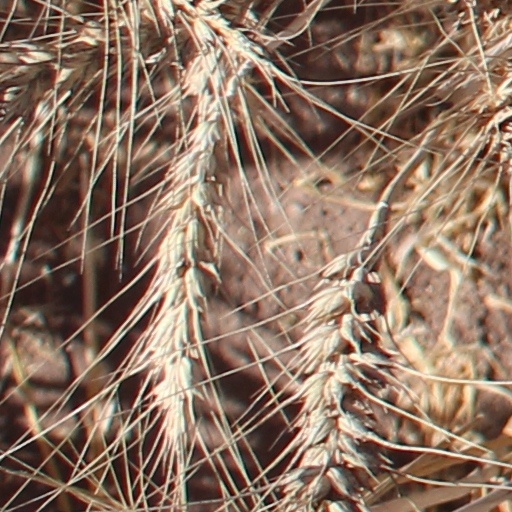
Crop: wheat